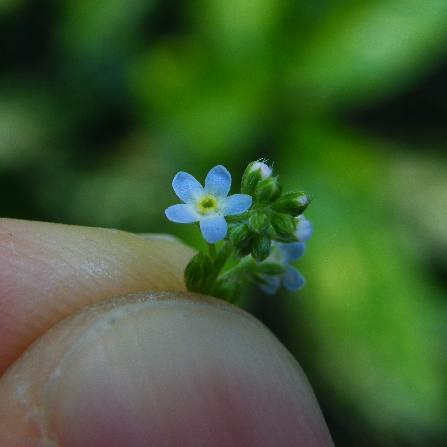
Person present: No